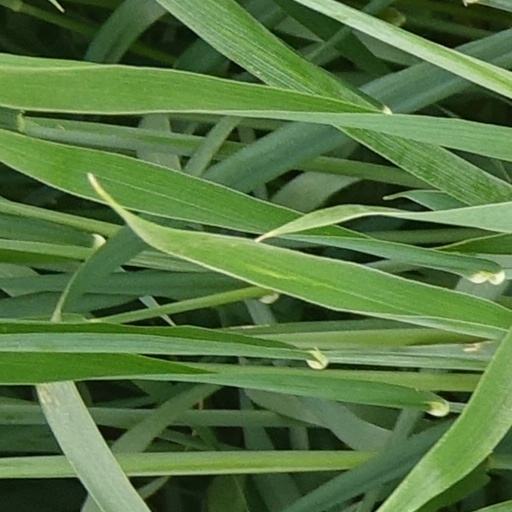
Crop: wheat